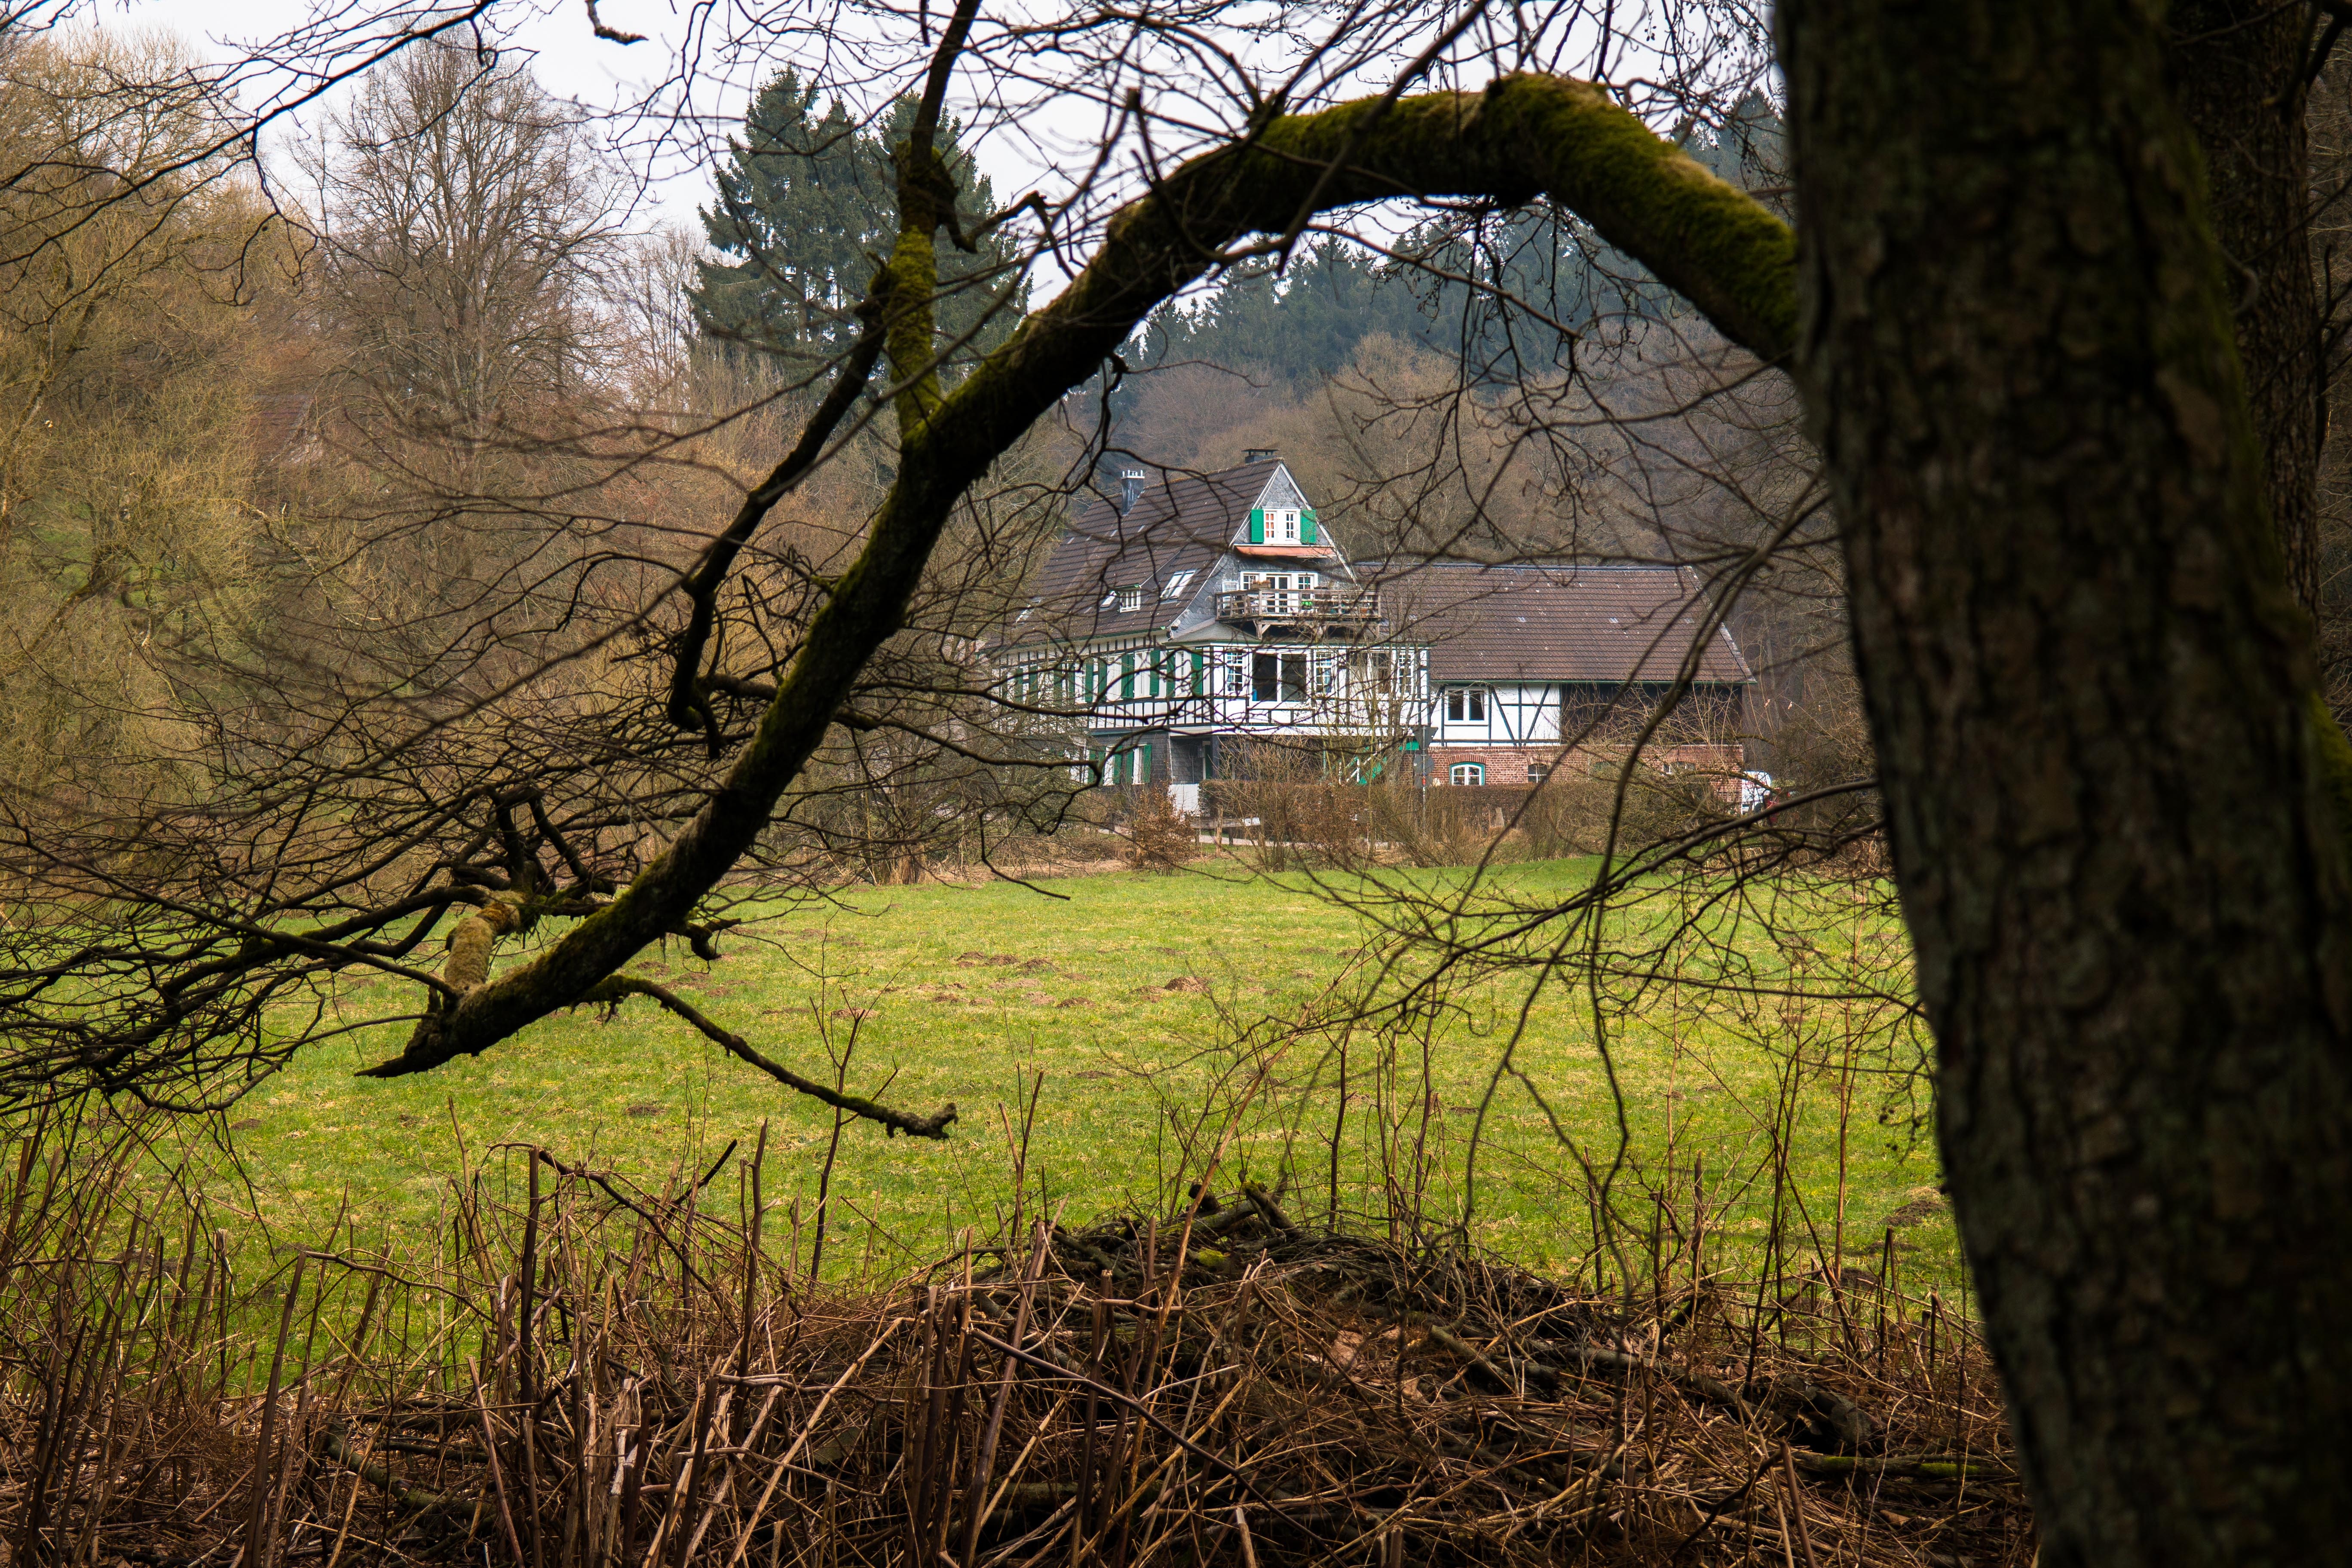
tree, nature, forest, grass, branch, architecture, plant, meadow, sunlight, leaf, flower, building, home, valley, spring, green, autumn, facade, garden, season, mill, woodland, hof, fachwerkhaus, rural area, hauswand, truss, bergisches land, woody plant, eifgenbachtal, eifgen creek